Shavo Odadjian

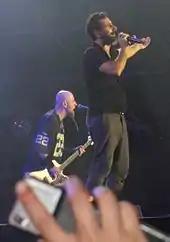
Odadjian (left) with Serj Tankian at a 2013 System of a Down show in Paris

While attending college (majoring in Psychology and minoring in Art) and working in a bank, Odadjian began managing Soil – the band Daron Malakian and Serj Tankian were a part of in 1993. Odadjian had met them in a recording studio, where he was rehearsing. The two members called upon him for assistance, and he became manager of the band. Odadjian says in an early interview that securing System's first local gig was a struggle: